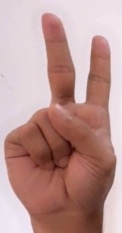
ASL sign: 2